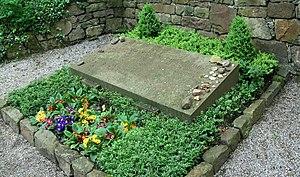
Hilde Domin, pseudonyme de Hilde Palm, née le 27 juillet 1909 à Cologne et morte le 22 février 2006 à Heidelberg, est une poétesse allemande.